Peninsula Banjo Band

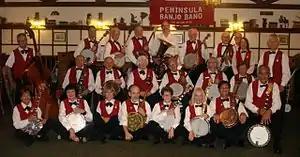
Peninsula Banjo BandAugust 28, 2013

The Peninsula Banjo Band is American musical group and 501(c)(3) non-profit foundation dedicated to preserving the musical legacy of the four-string banjo as well as raising money for cancer-related and other notable charities. The group is based in Northern California, around San Jose and San Francisco and has performed publicly every week since 1966 (over 2000 performances). One of its other contributions is in the form of music education (scholarships), frequent free public performances, and the hosting of an annual jazz festival that has featured the best of the professional and amateur banjo community since the 1970s. Formed in 1963, the PBB is known worldwide as one of North America's premier banjo jazz groups that has headlined numerous times over its history and been the opening act for notable entertainers and musical groups of the 1970s, 1980s, 1990s, and 2000s.